Parkah & Durzo

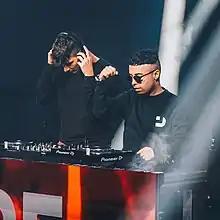
From left to right: Alessandro Grasso, Gabriele D'Urzo

Parkah & Durzo are an Italian DJ and record production duo composed of Alessandro Grasso and Gabriele D'Urzo.